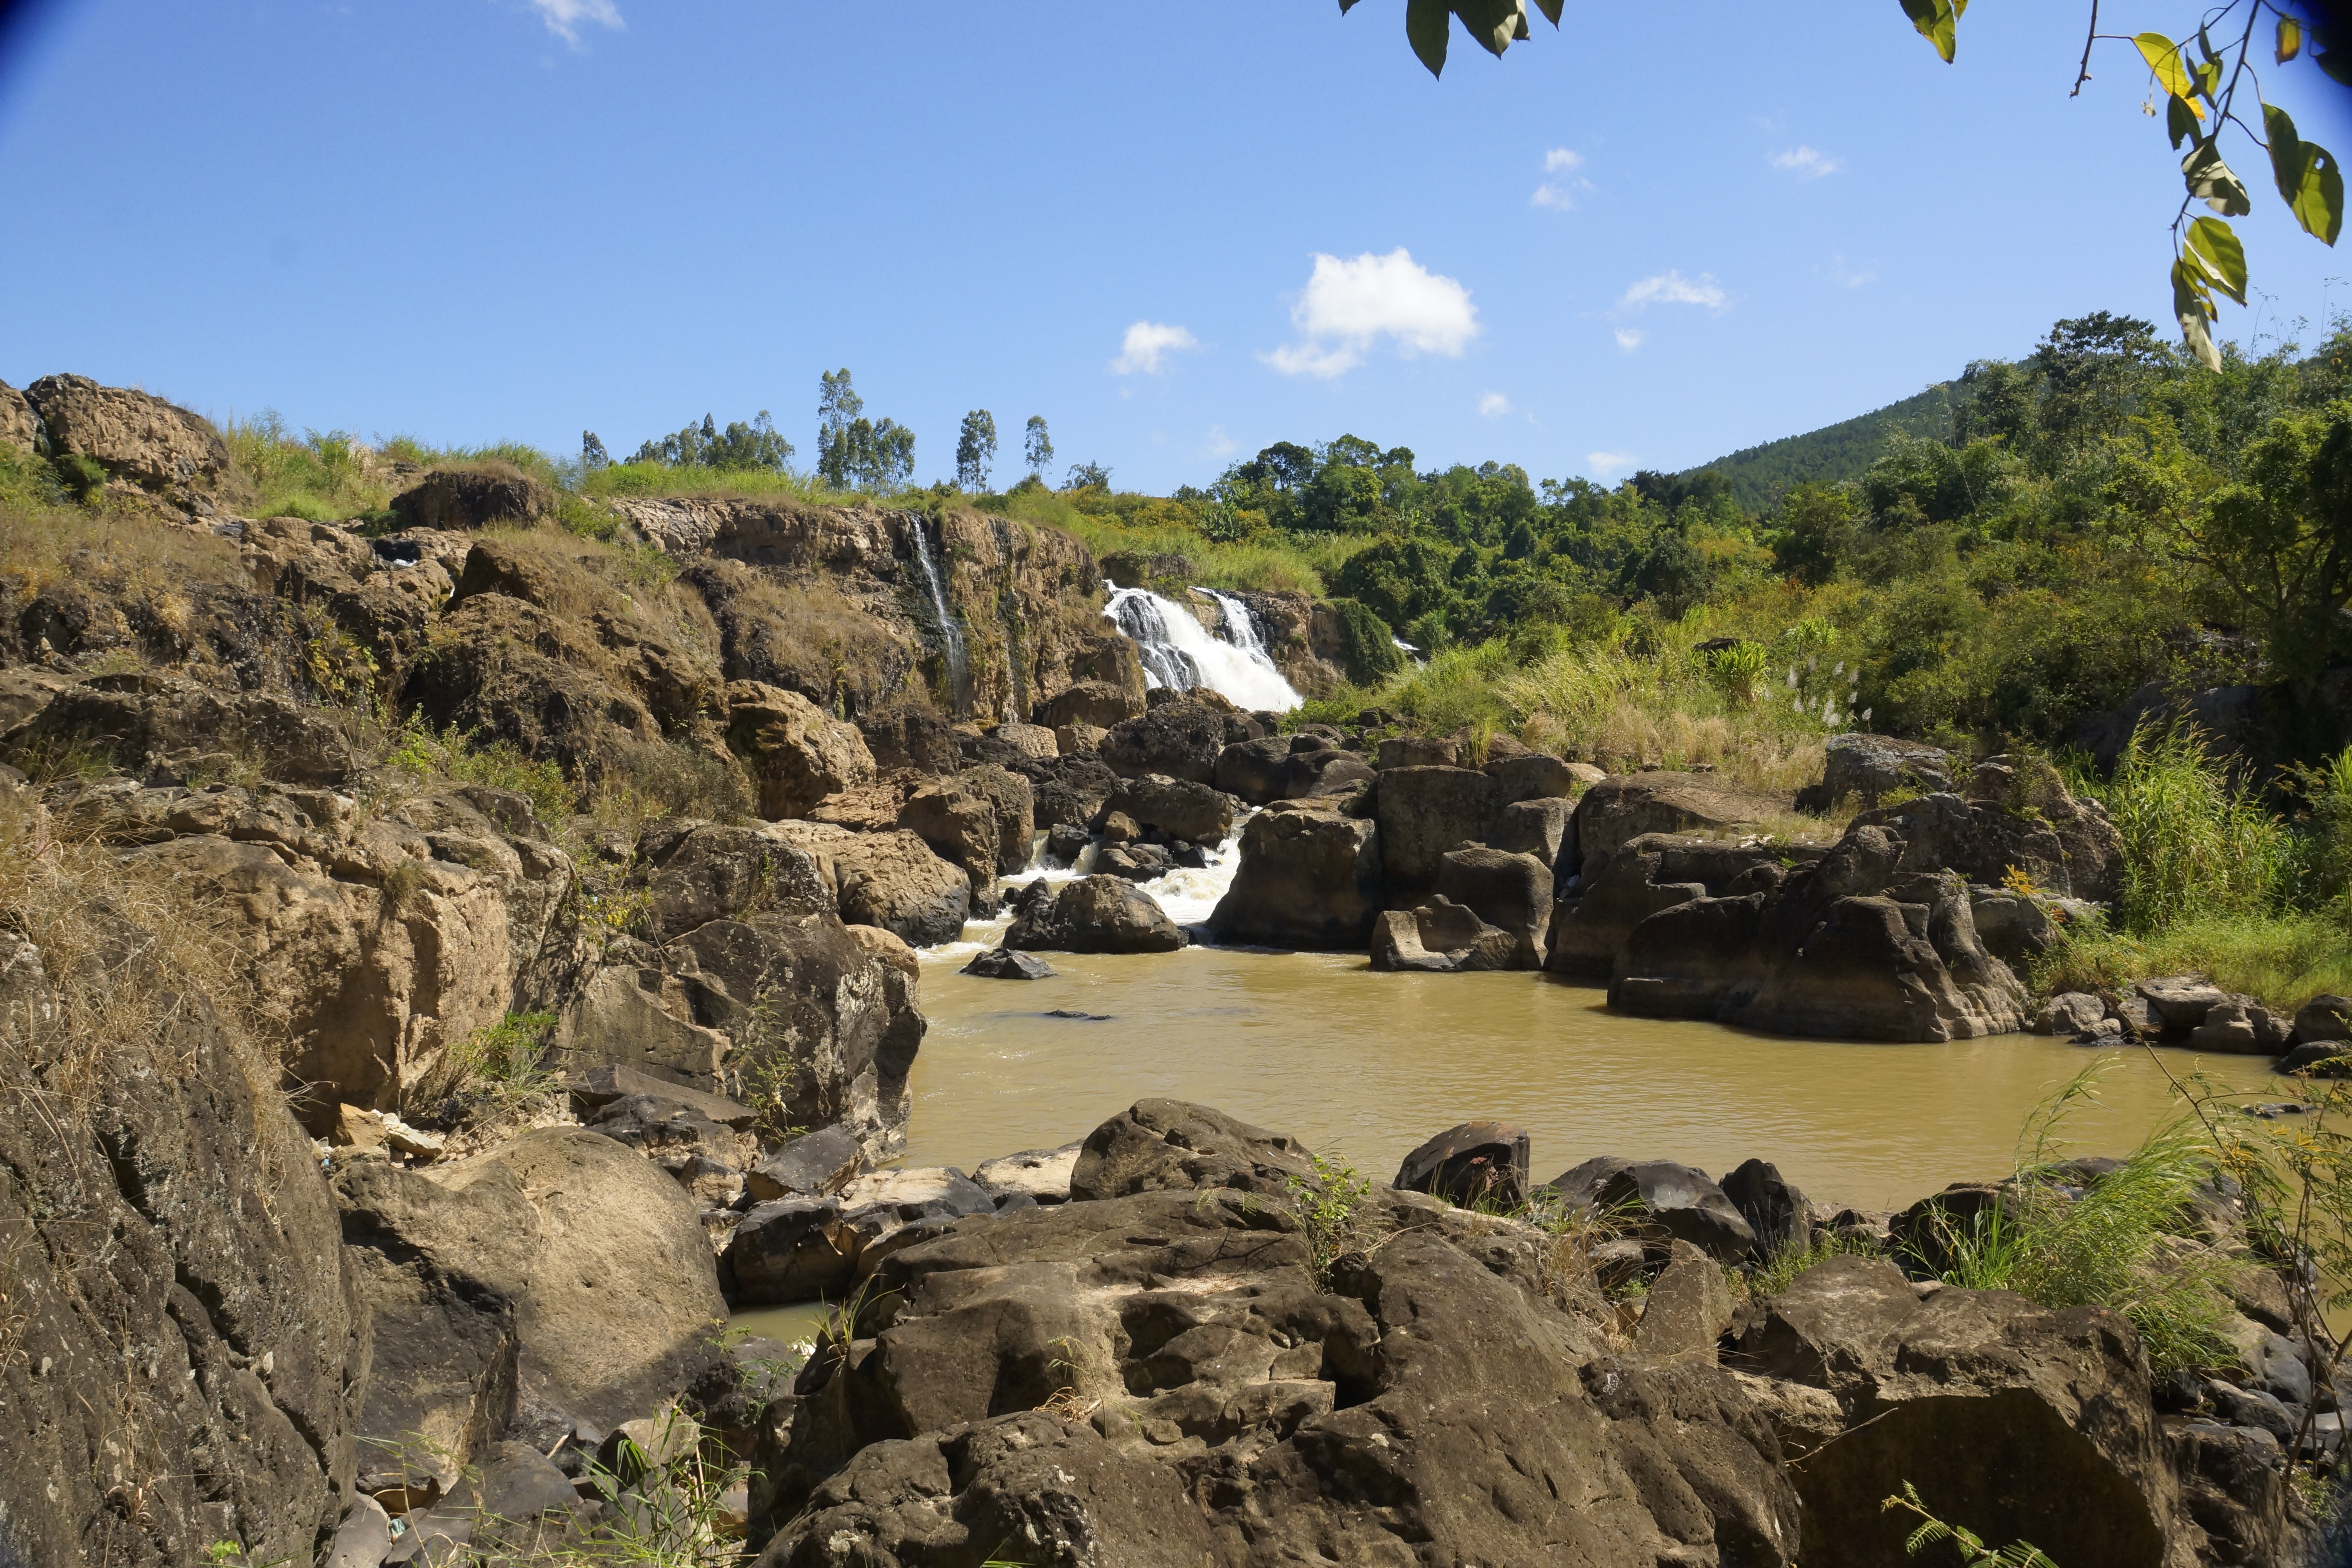
waterfall, nature, vegetation, natural landscape, water resources, rock, water, nature reserve, wilderness, outcrop, river, watercourse, biome, geology, formation, tree, geological phenomenon, bedrock, landscape, bank, wildlife, jungle, mountain, coast, tropics, national park, hill, state park, tourism, forest, bay, terrain, rainforest, vacation, stream, cliff